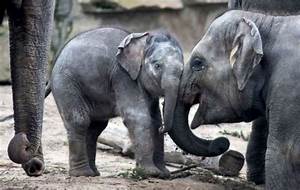
Label: elephant